Berbers

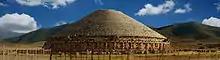
The mausoleum of Madghacen

According to a 2004 estimate, there were about 2.2 million Berber immigrants in Europe, especially the Riffians in Belgium, the Netherlands, and France; and Algerians of Kabyles and Chaouis heritage in France.